Ancient Roman cuisine

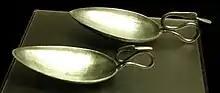
Roman spoons with duck or swan handles

The cuisine of ancient Rome changed greatly over the duration of the civilization's existence. Dietary habits were affected by the political changes from kingdom to republic to empire, and Roman trading with foreigners along with the empire's enormous expansion exposed Romans to many new foods, provincial culinary habits and cooking methods.